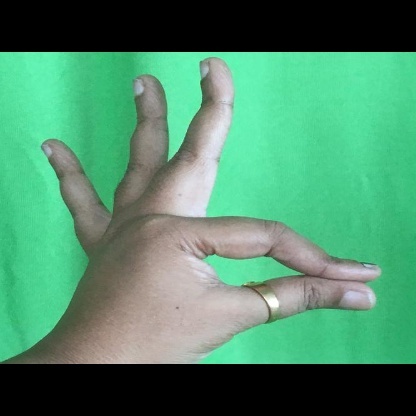
Mudra: Hamsasyam